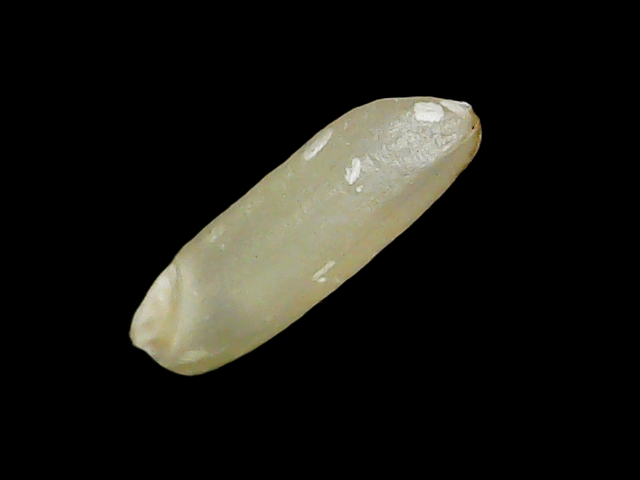
Rice variety: Binadhan7